Jeremiah

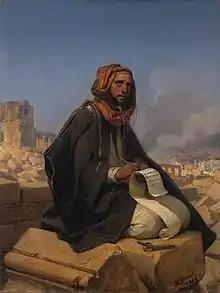
"Jeremiah on the ruins of Jerusalem" by Horace Vernet, 1844

Jeremiah, also called Jeremias, was one of the major prophets of the Hebrew Bible. According to Jewish tradition, Jeremiah authored the book that bears his name, the Books of Kings, and the Book of Lamentations, with the assistance and under the editorship of Baruch ben Neriah, his scribe and disciple.